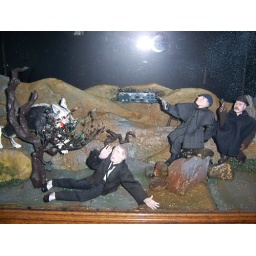
Scene: The Hound of the Baskervilles - in a glass box in the Sherlock Holmes Museum in London.